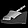
Label: Sandal